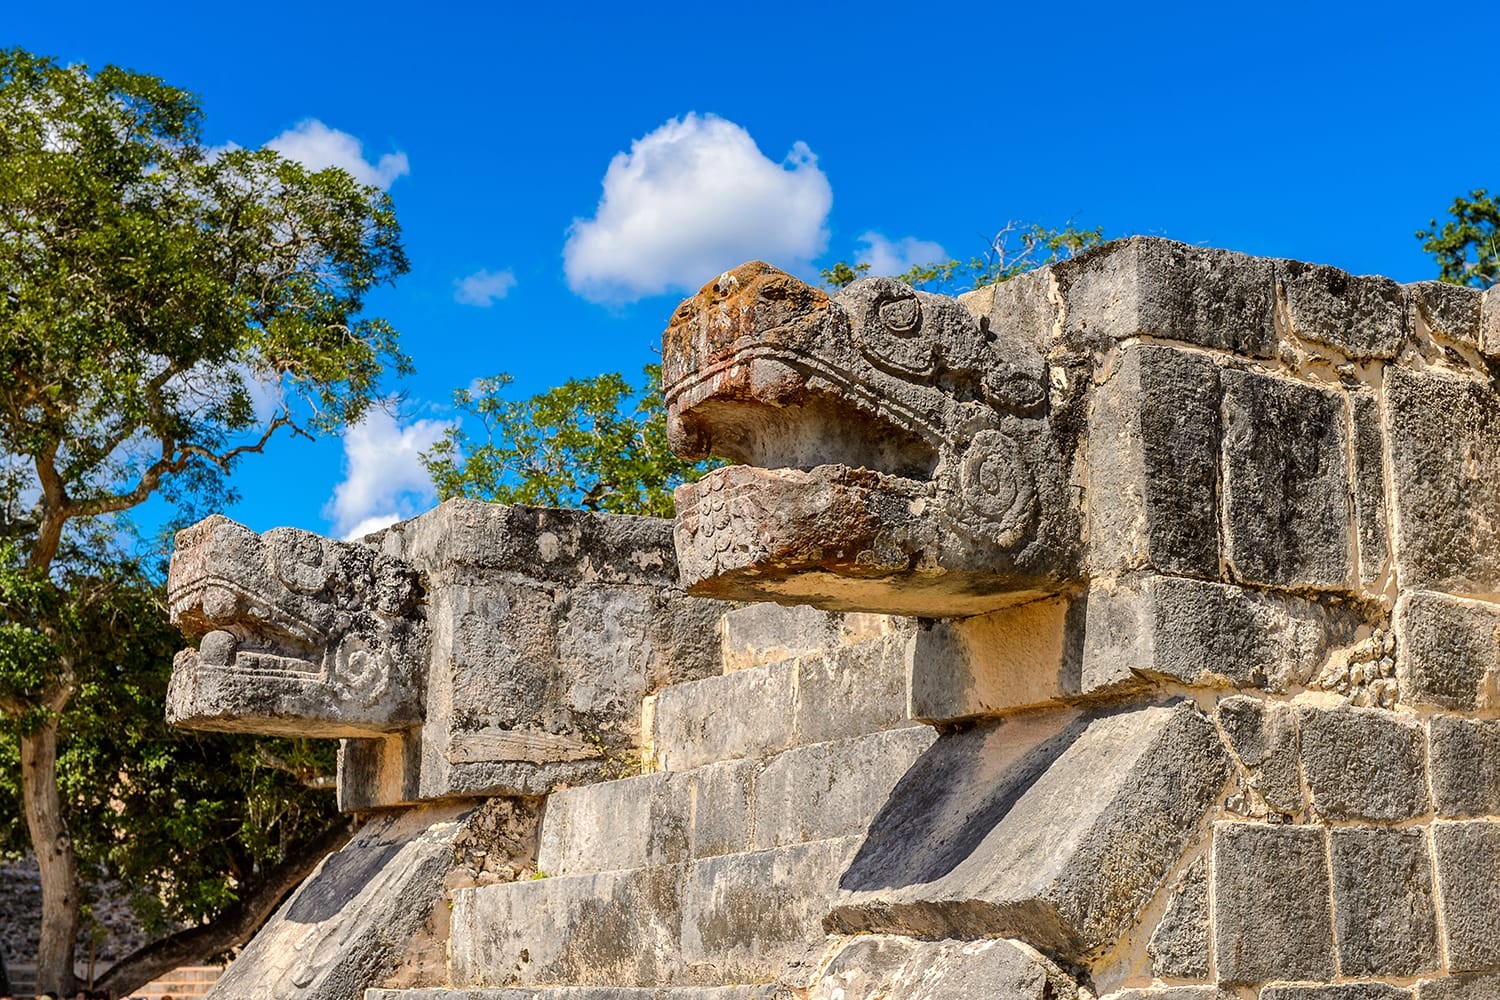
Landmark: Chichen Itza